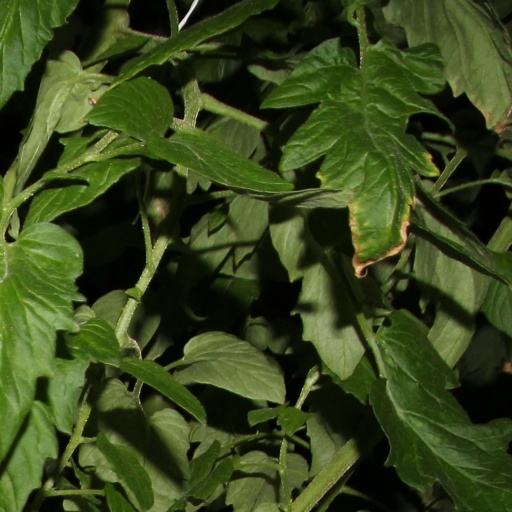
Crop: tomato